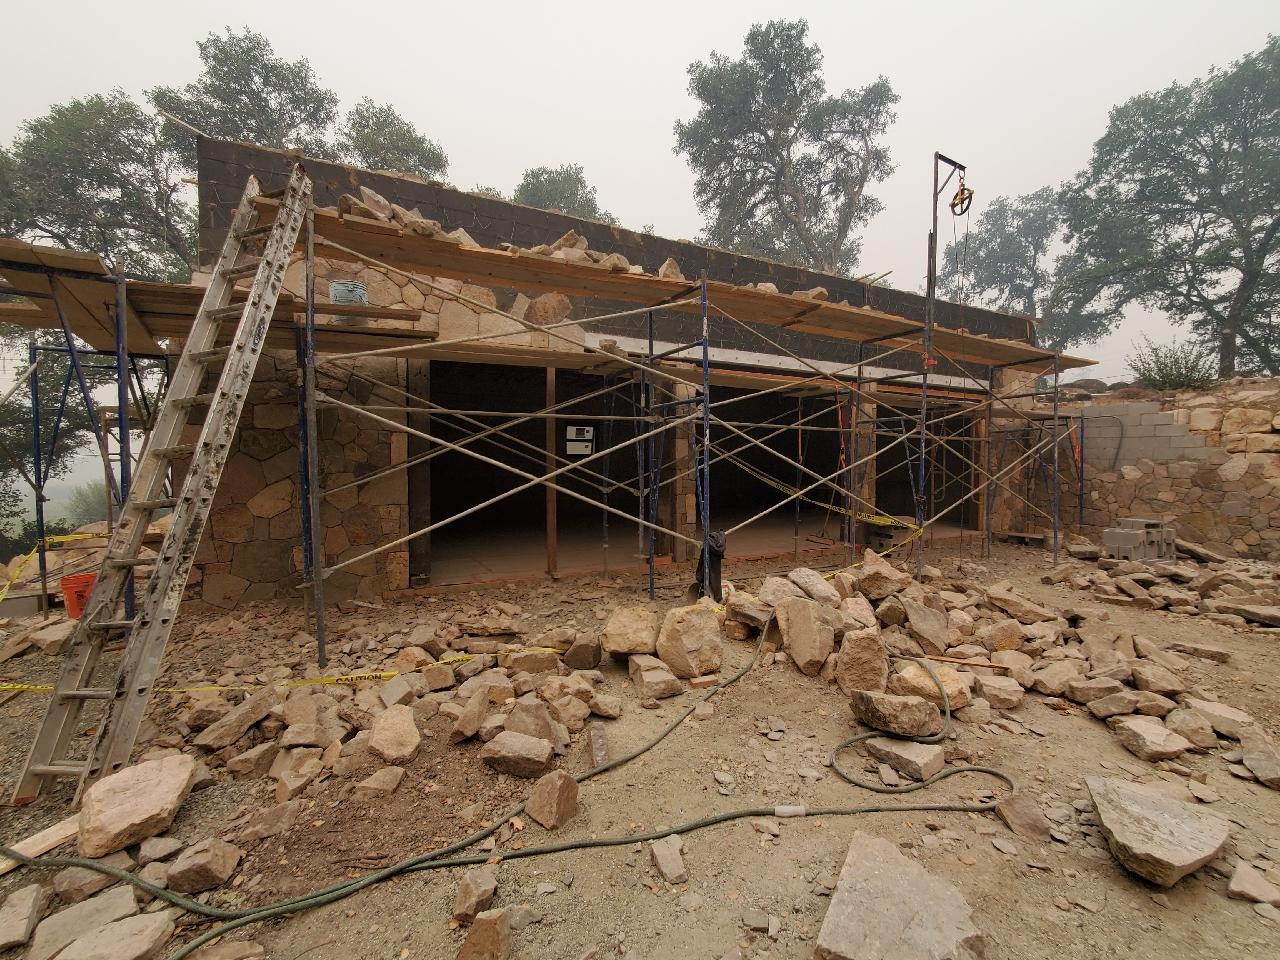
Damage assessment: no_damage